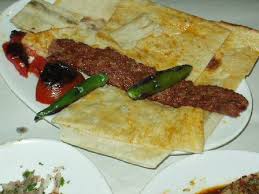
Yemek: kebap